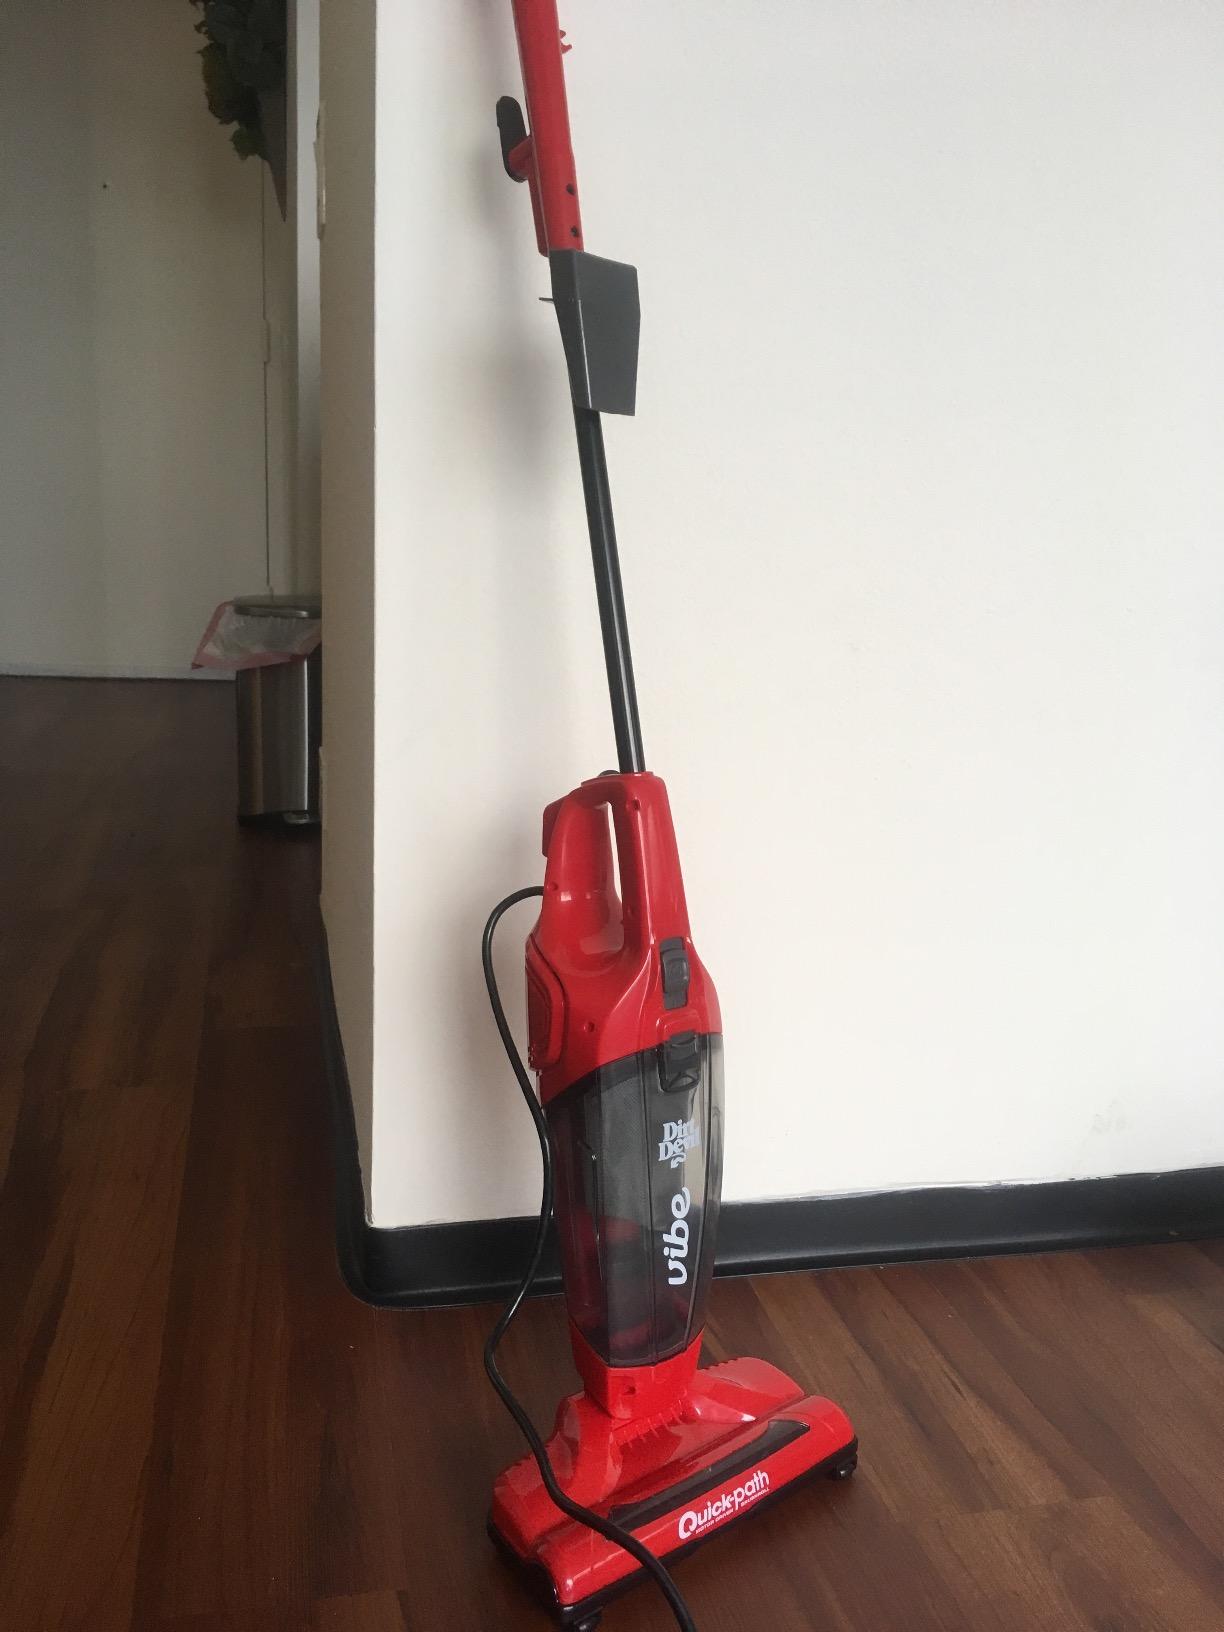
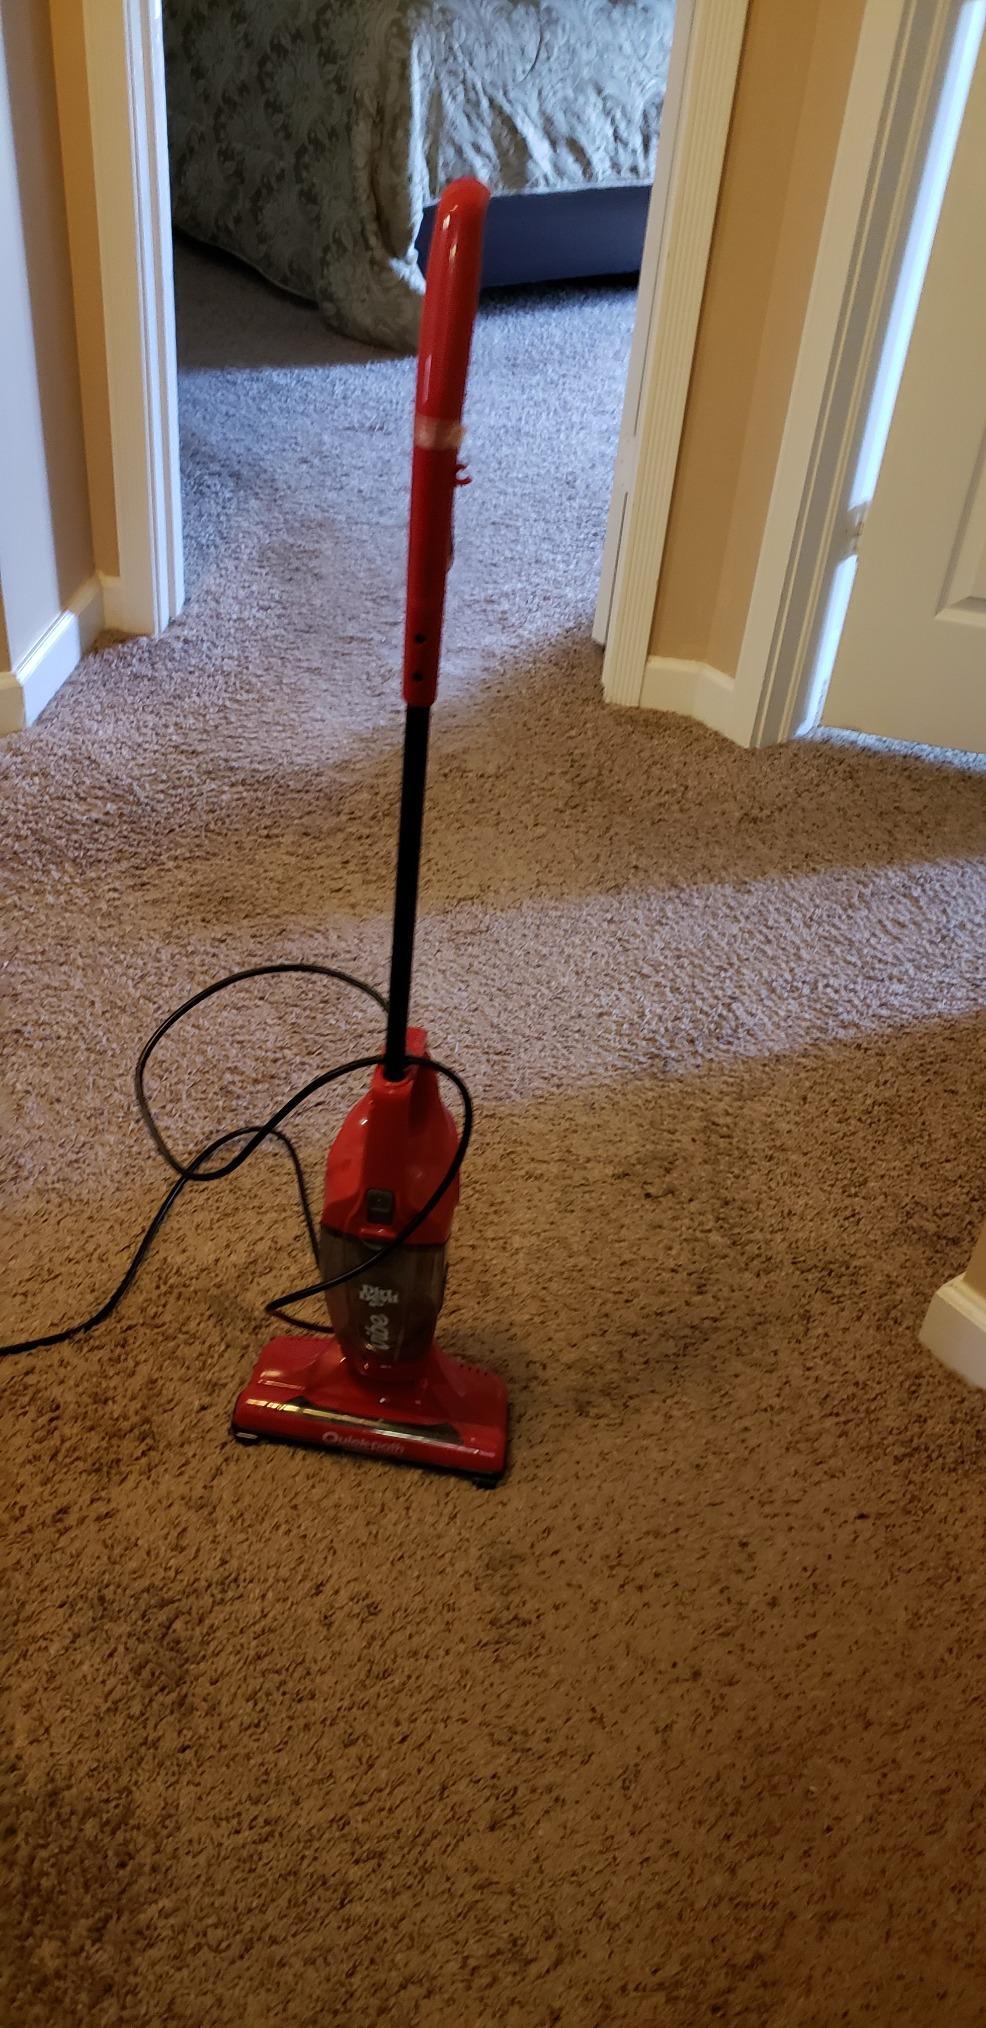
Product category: items_vacuum
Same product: yes